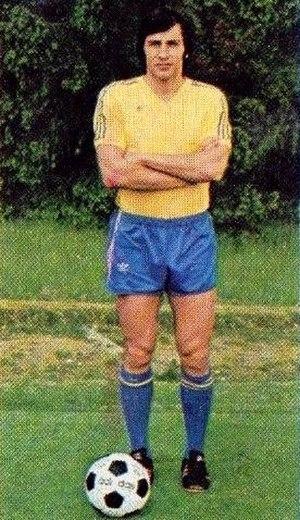
Gérard Soler, né le 29 mars 1954 à Oujda est un footballeur international français. Il a évolué en position d'attaquant durant toute sa carrière. Il mesurait 1,76 m pour 76 kg.
Cette page présente la liste des entraîneurs du club de football français de l'AS Saint-Étienne.